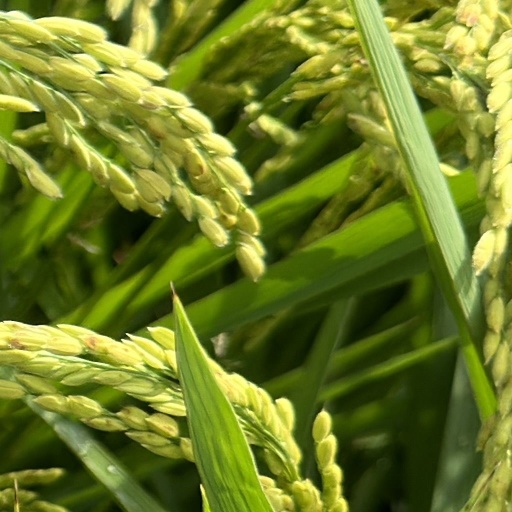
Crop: rice